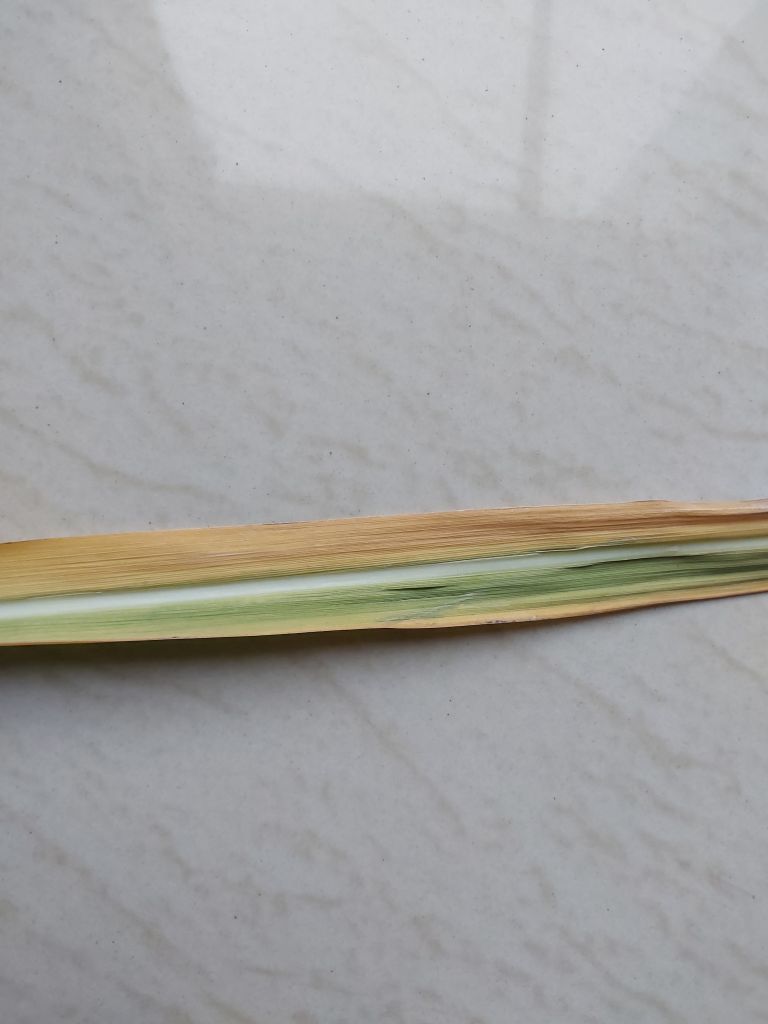
Label: Yellow Leaf